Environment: real
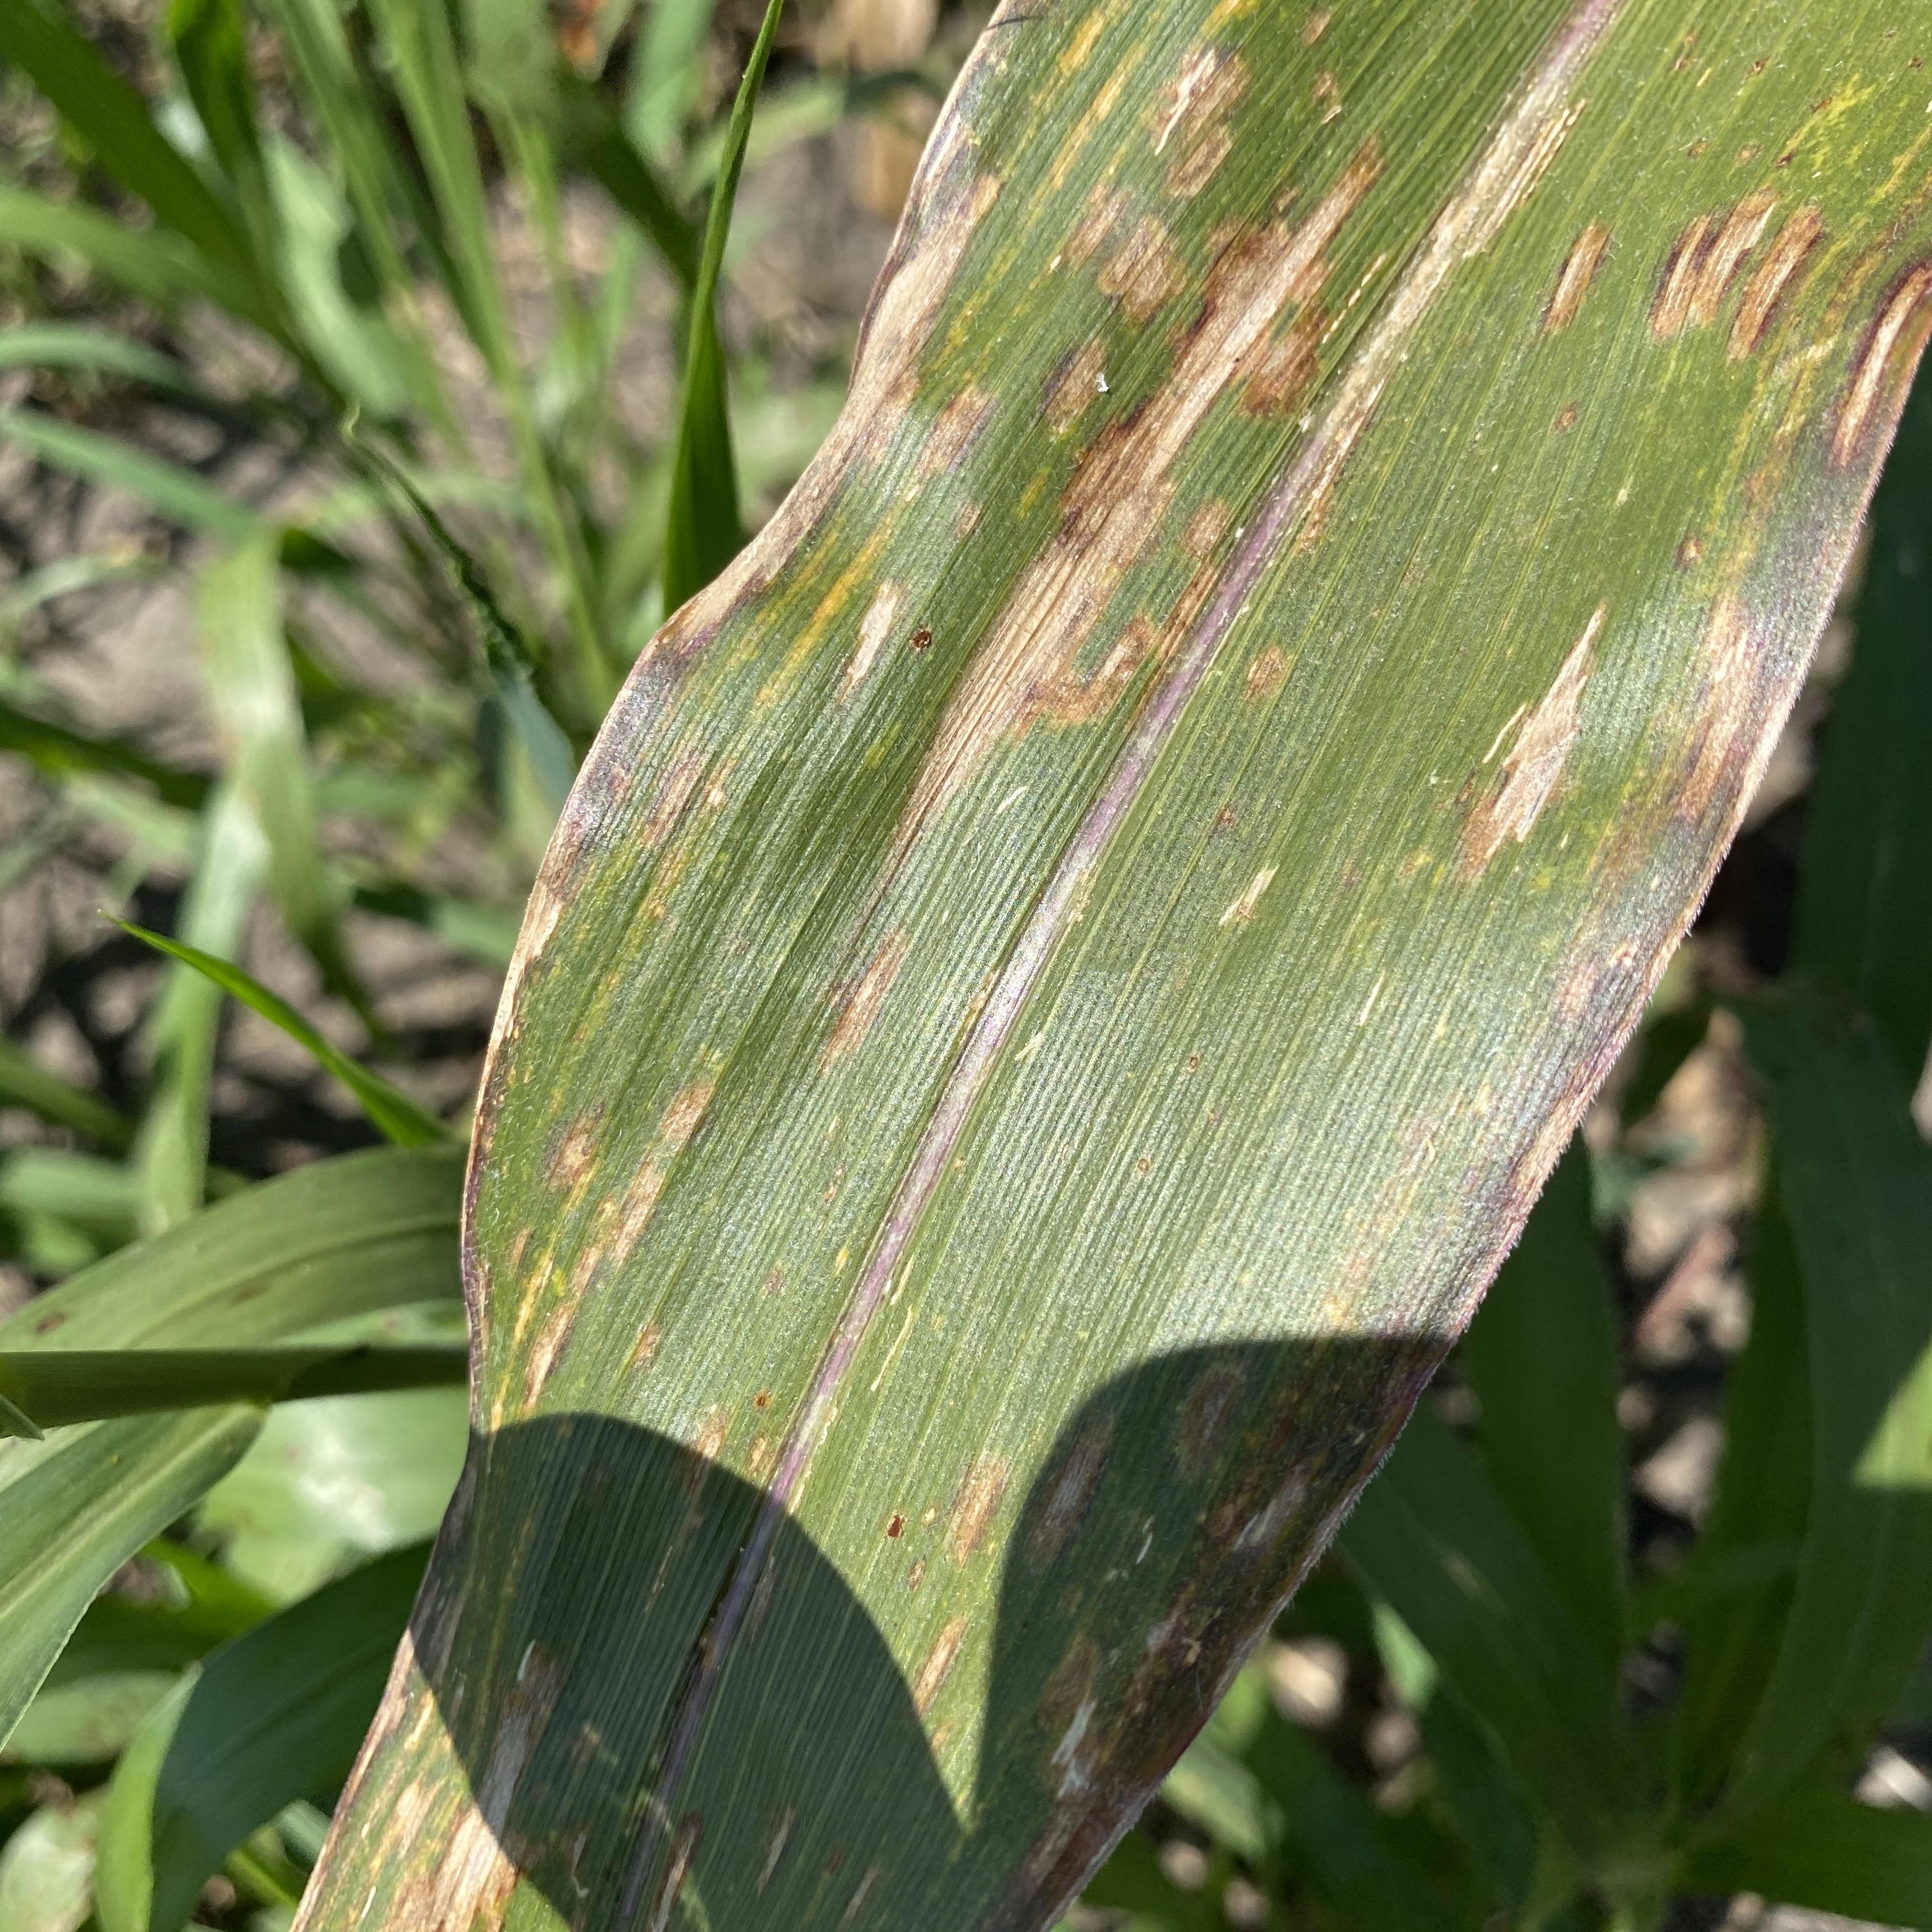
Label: gray_leaf_spot